Cherry Creek Arts Festival

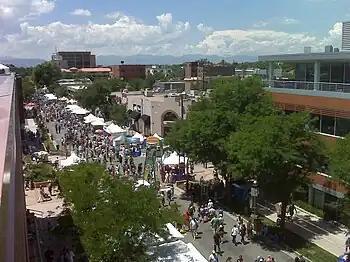
Arts Festival at Cherry Creek

The Cherry Creek Arts Festival is an annual festival held in Denver, Colorado, during the first weekend of July, usually Fourth of July weekend. The inaugural Cherry Creek Arts Festival began in 1991.